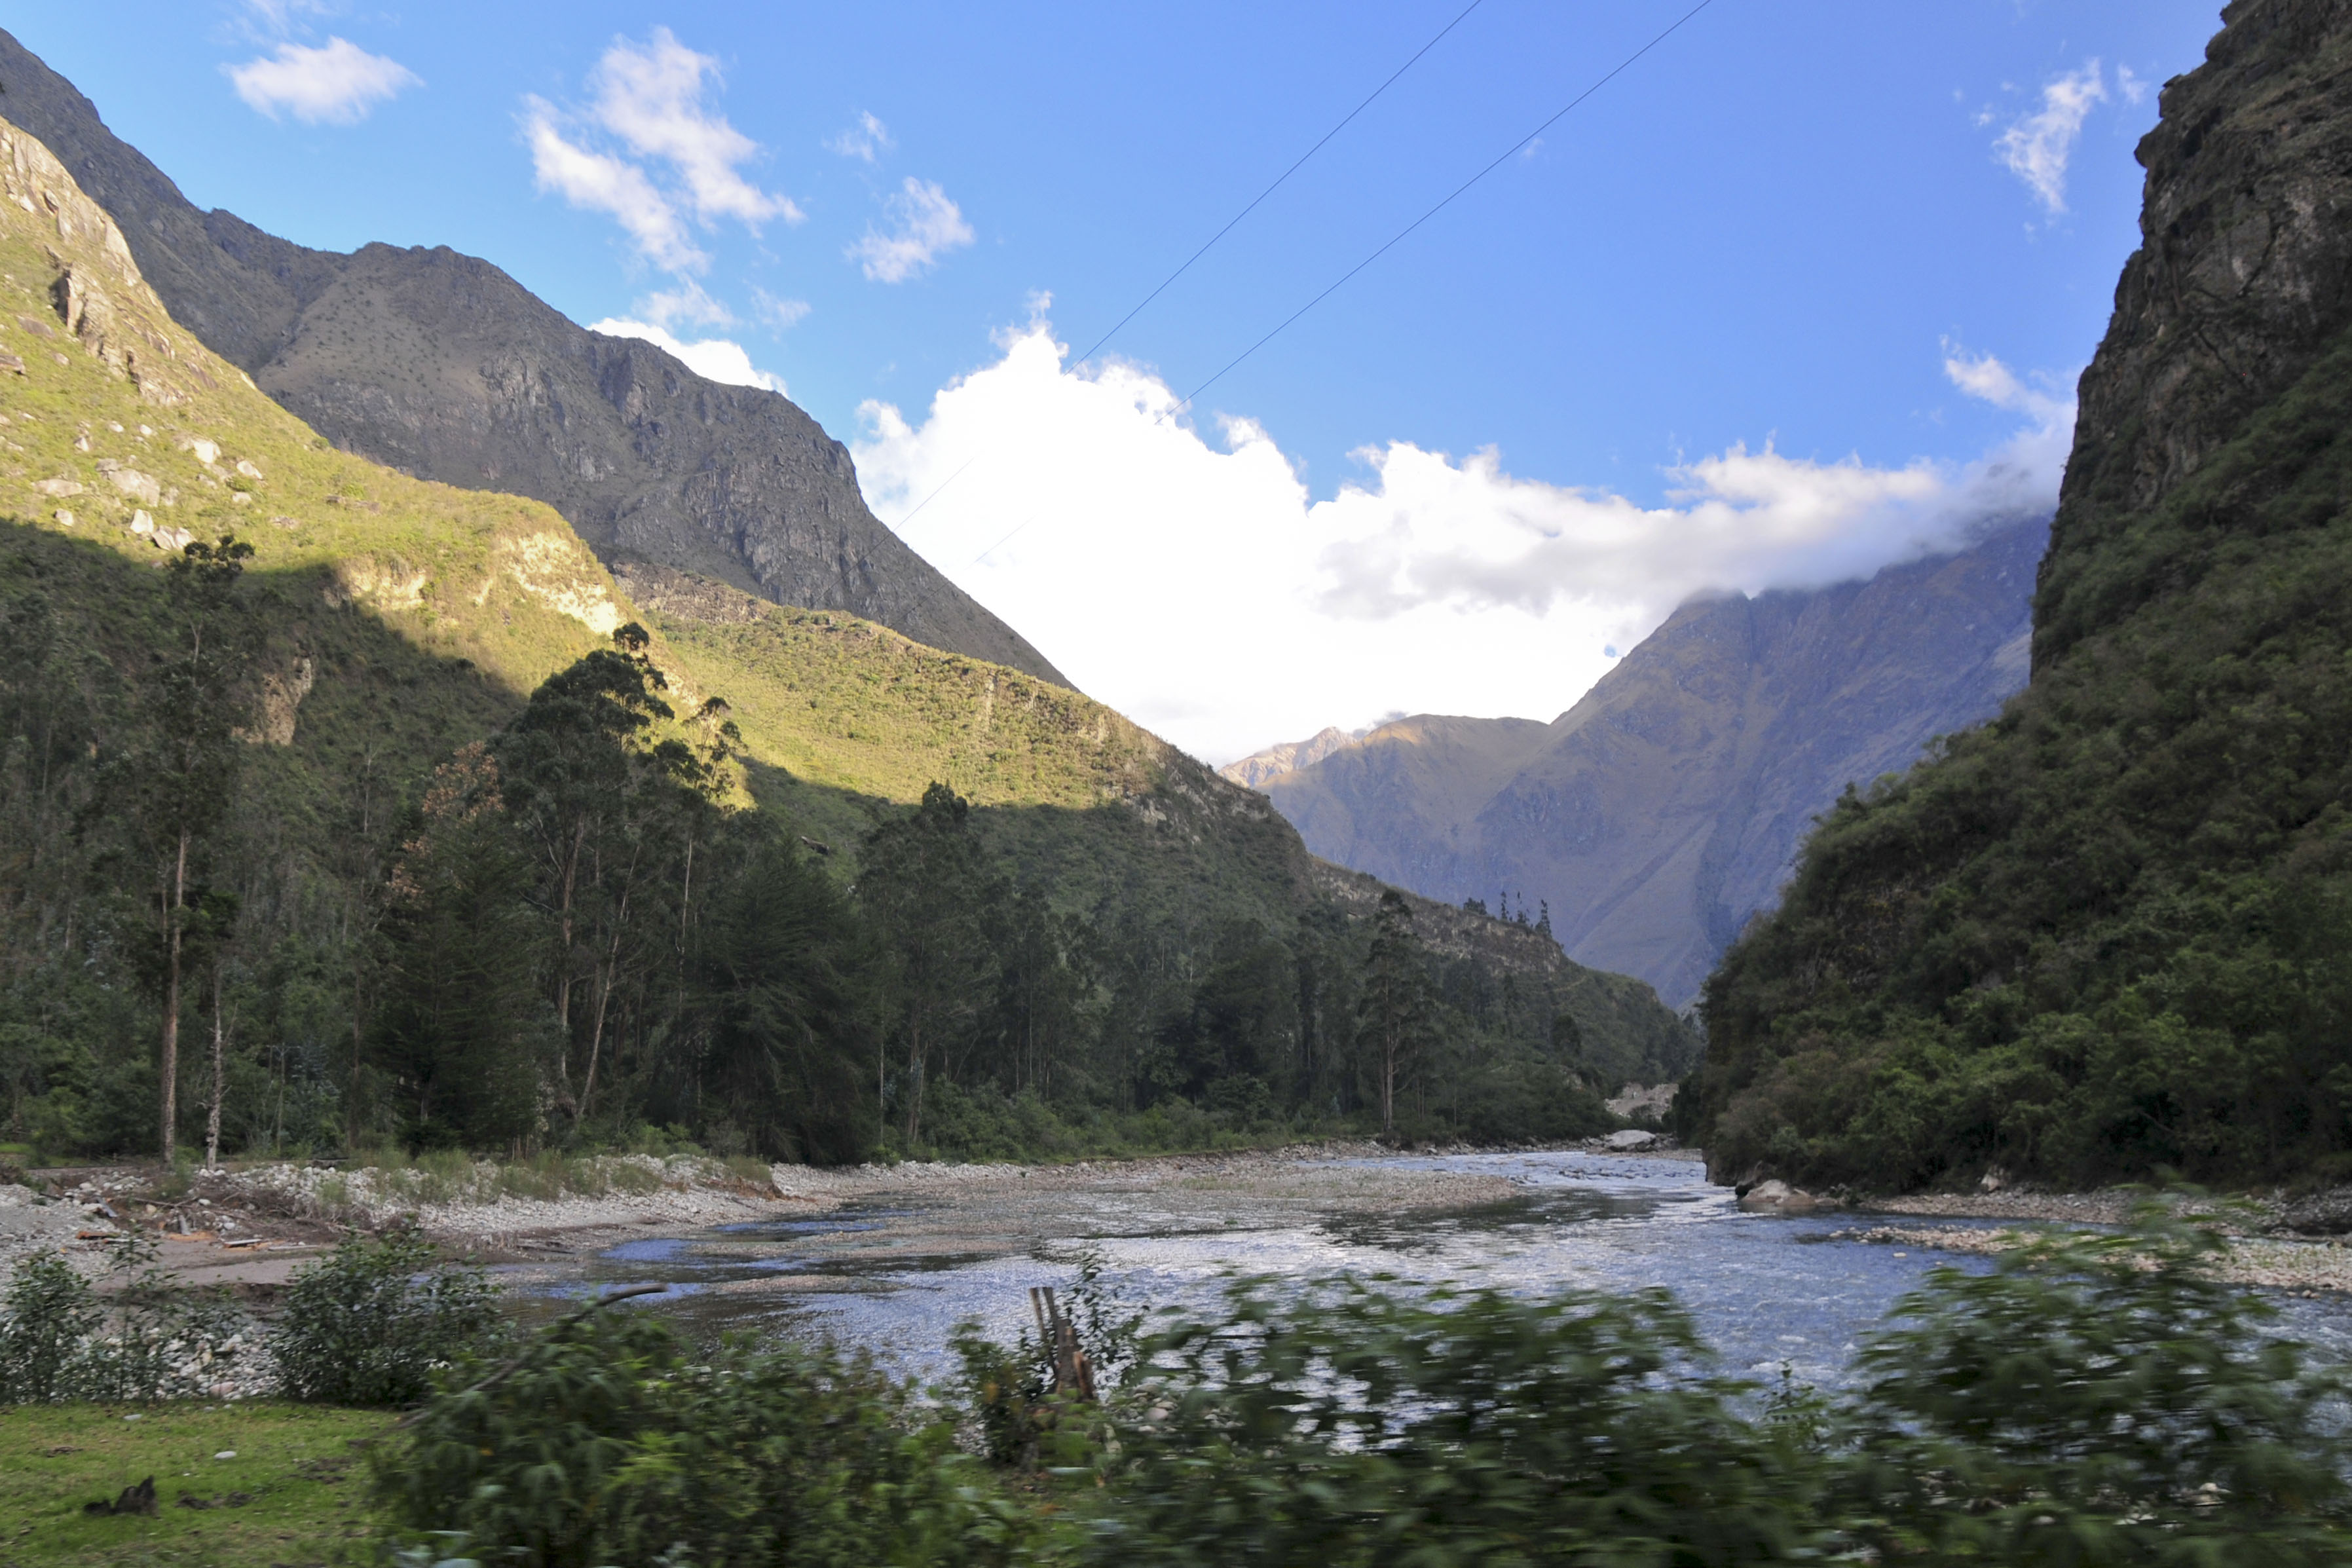
wilderness, mountain, lake, river, valley, mountain range, fjord, nikon, national park, peru, plateau, fell, loch, wadi, d300, landform, tarn, geographical feature, mountainous landforms